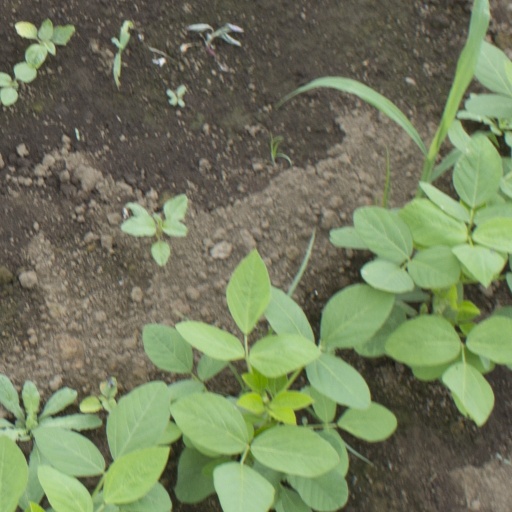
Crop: soybean